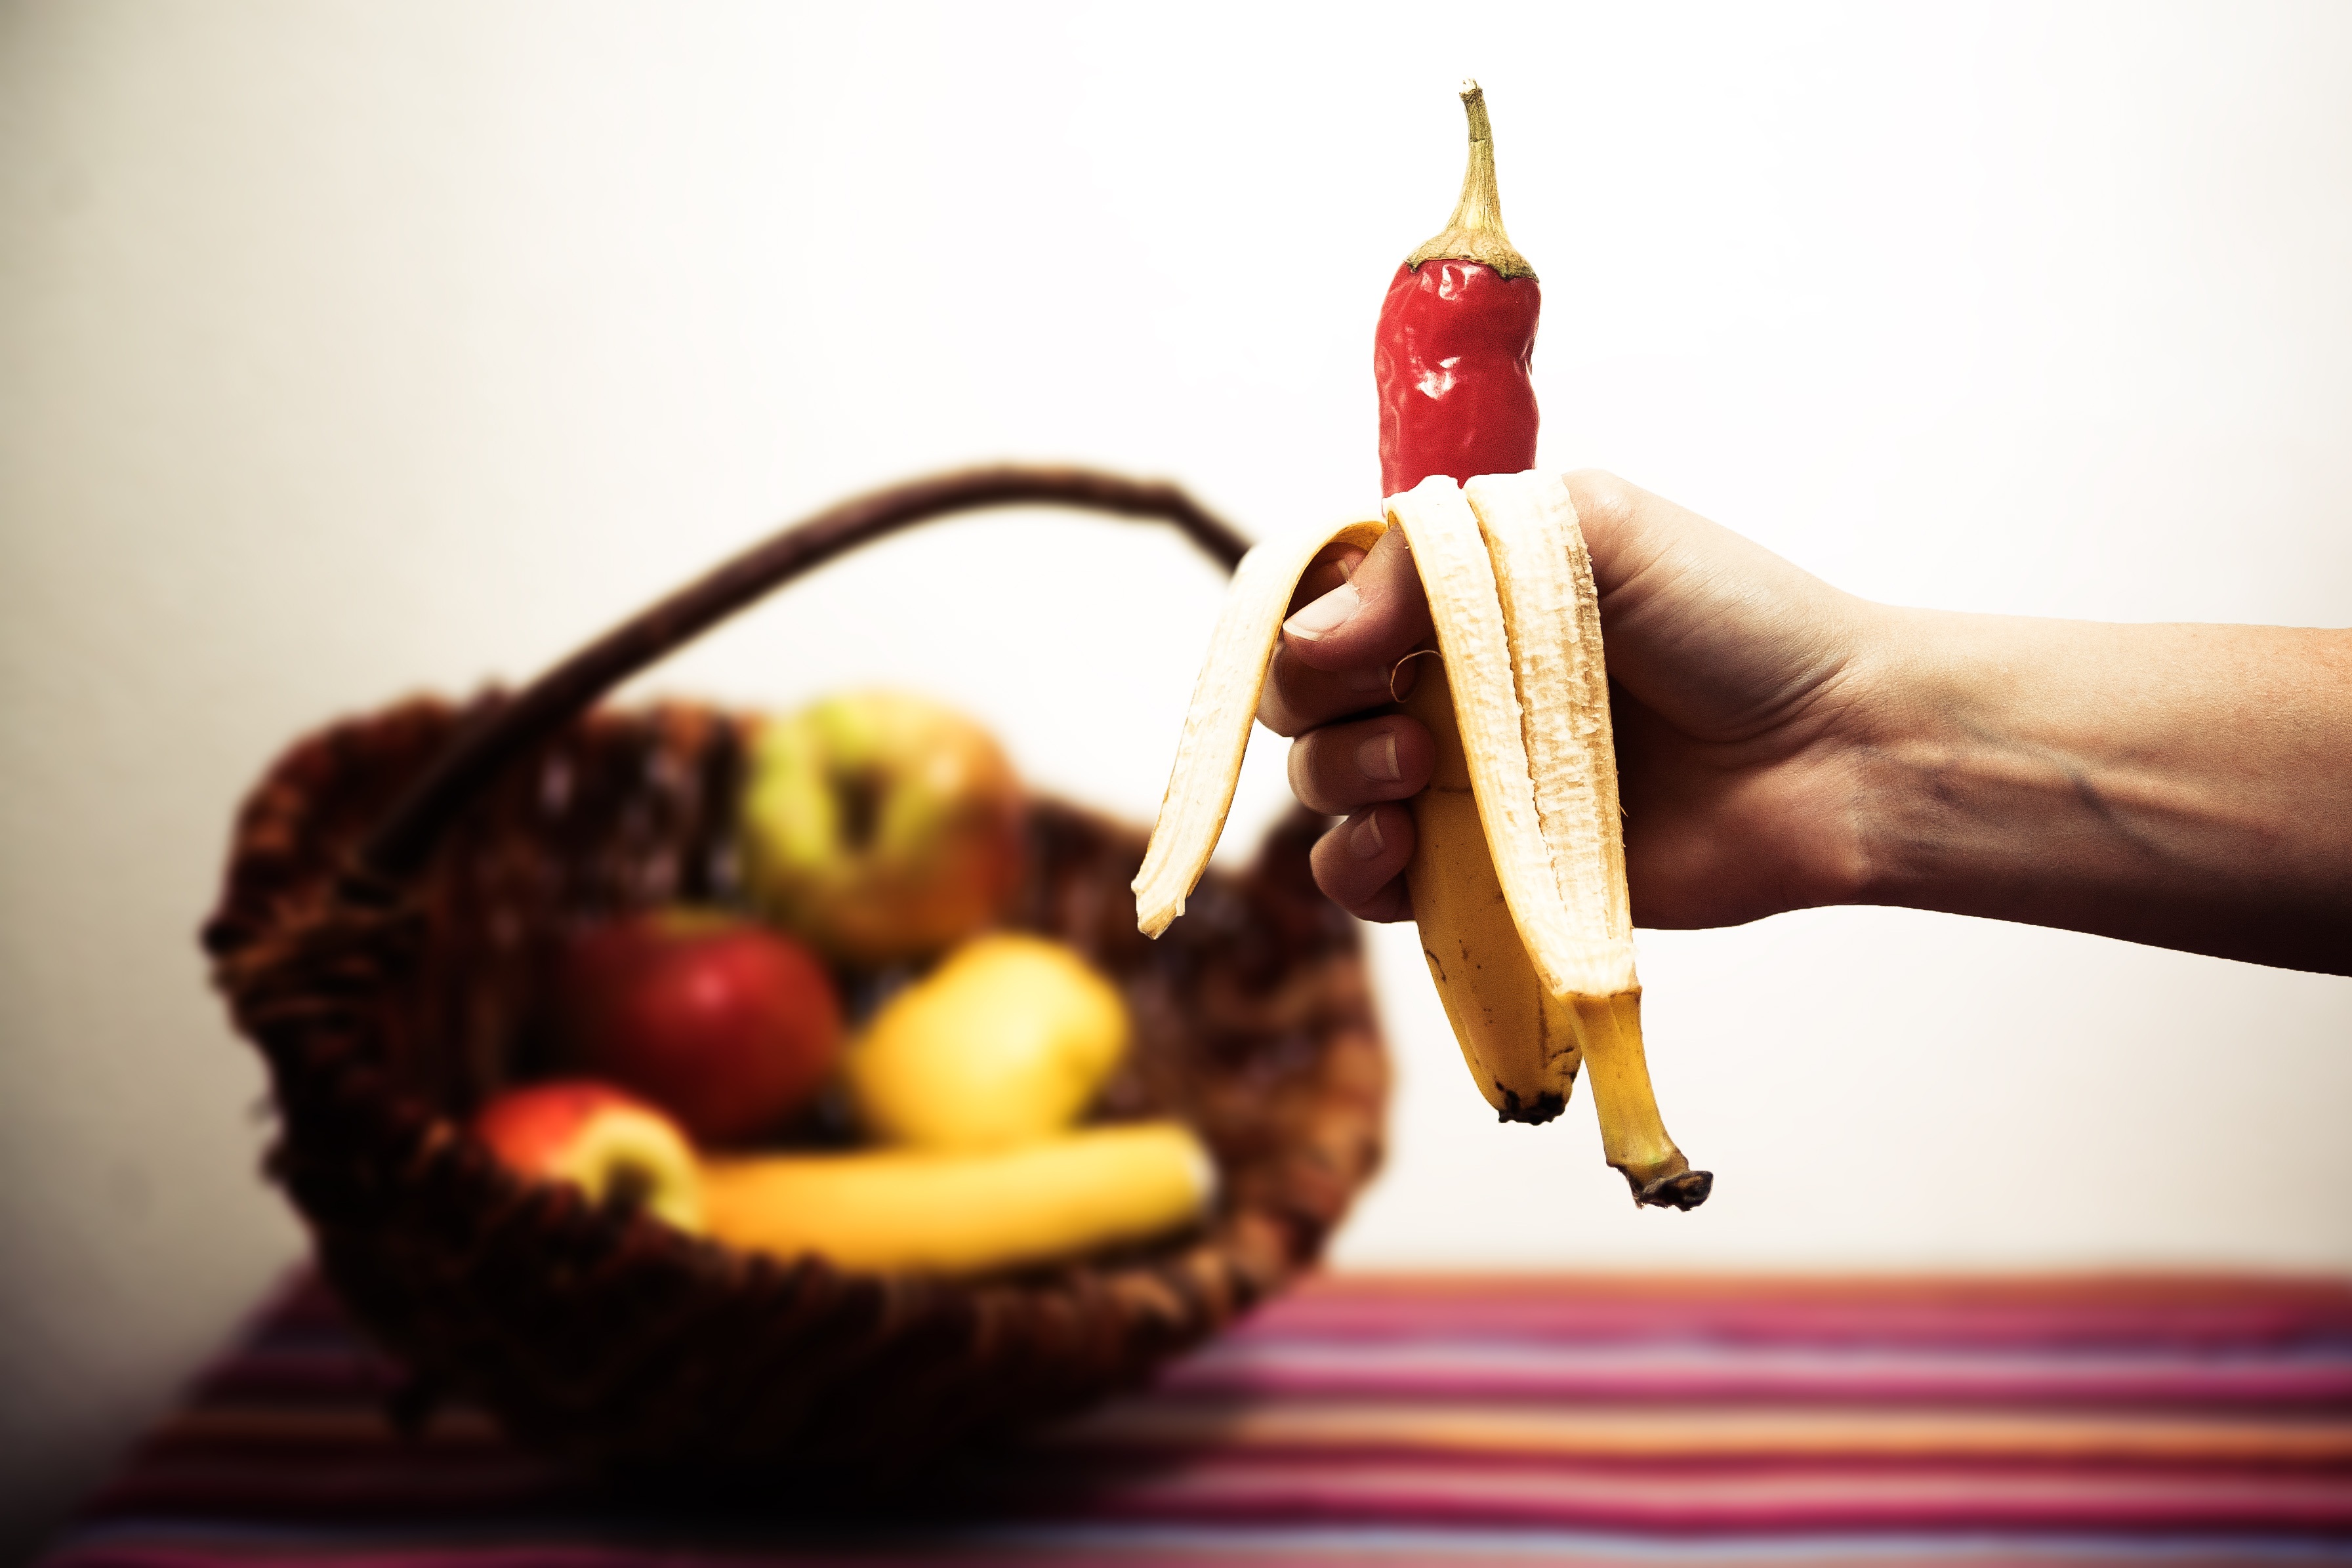
hand, plant, fruit, flower, food, red, produce, banana, christmas, eat, pepperoni, christmas decoration, art, composition, sweetness, flavor